Aliança de Araújo

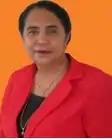
Aliança Araújo

Aliança da Conceição de Araújo (born 1952) is an East Timorese politician, and party leader of the "Partido Timorense Democrático" (Timorese Democratic Party) (PTD).